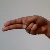
The image shows a hand gesture representing the letter 'H' in Indian Sign Language.